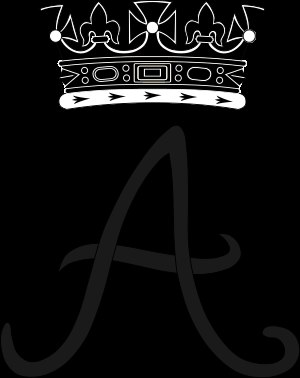
Prinsesse Anne af Storbritannien / Titler
Royal monogram
Prinsesse Anne af Storbritannien er en britisk prinsesse, der er datter af Dronning Elizabeth 2. af Storbritannien og Prins Philip. Hun blev The Princess Royal i 1987. Hun er nummer 14 i tronfølgen.